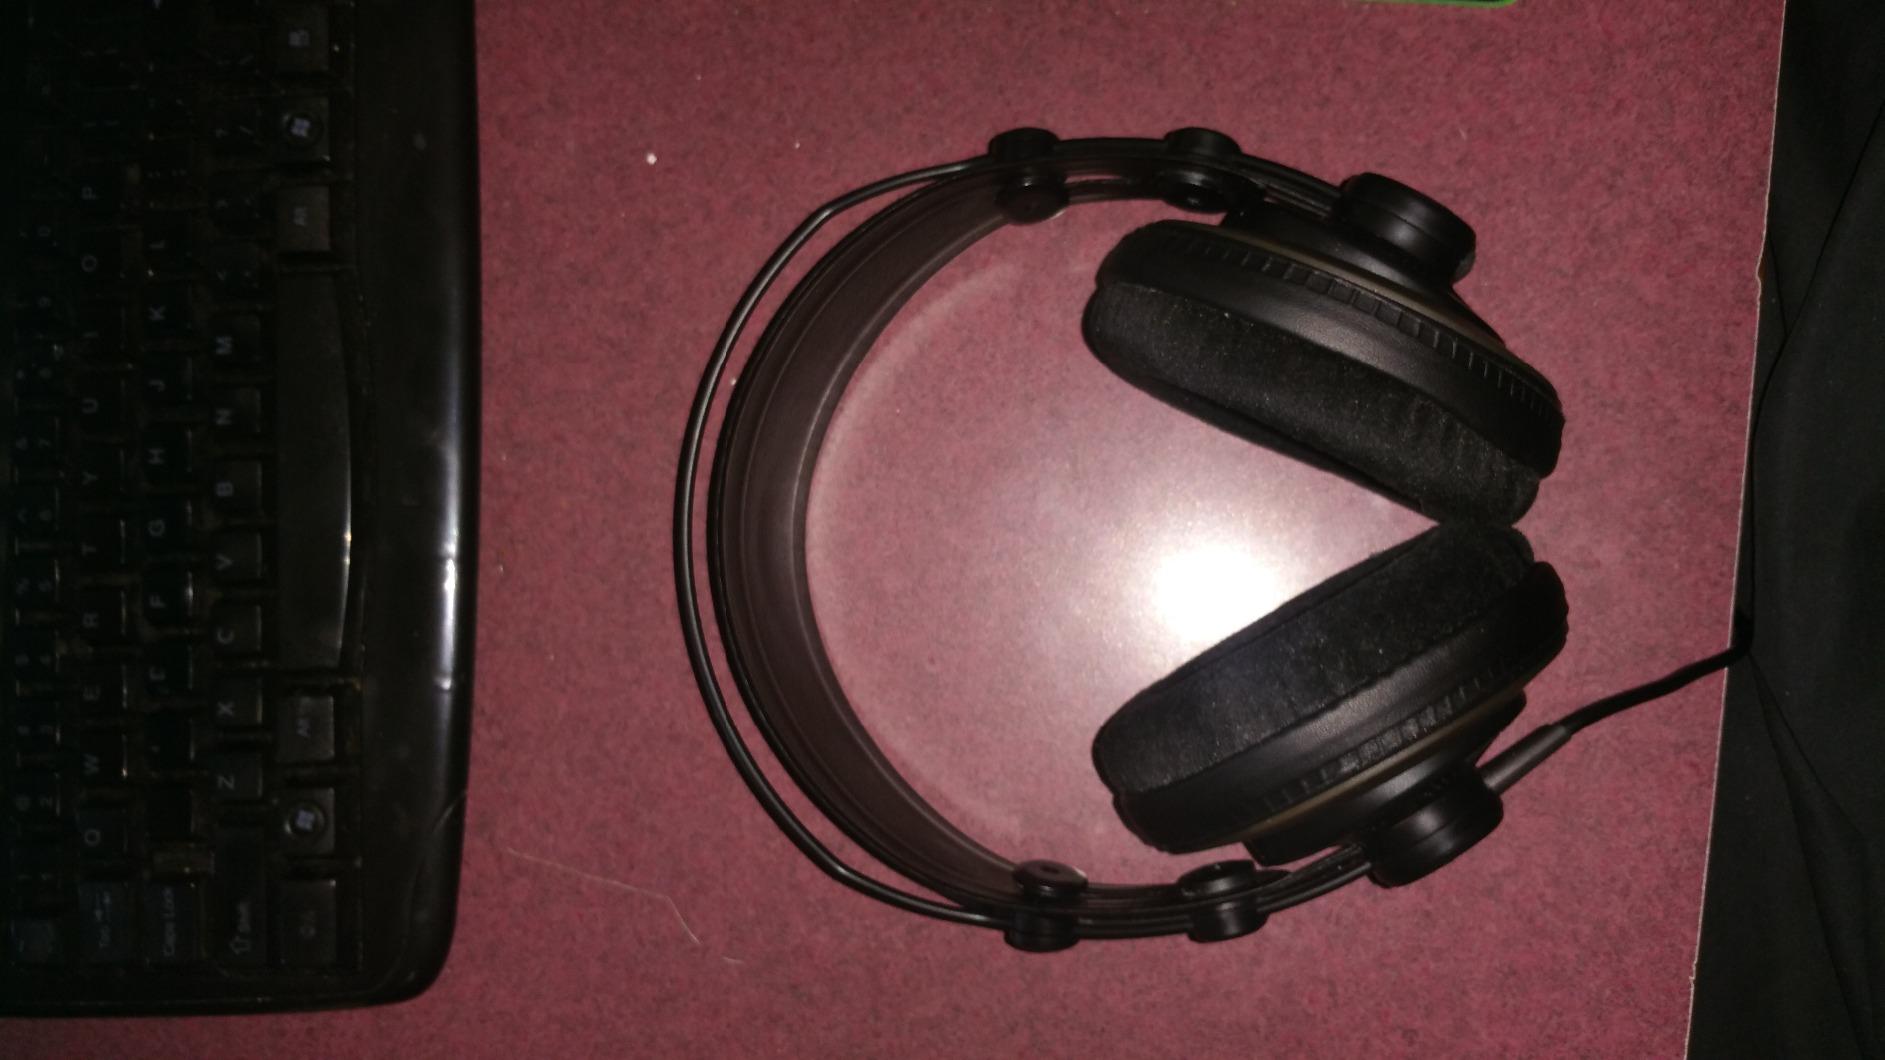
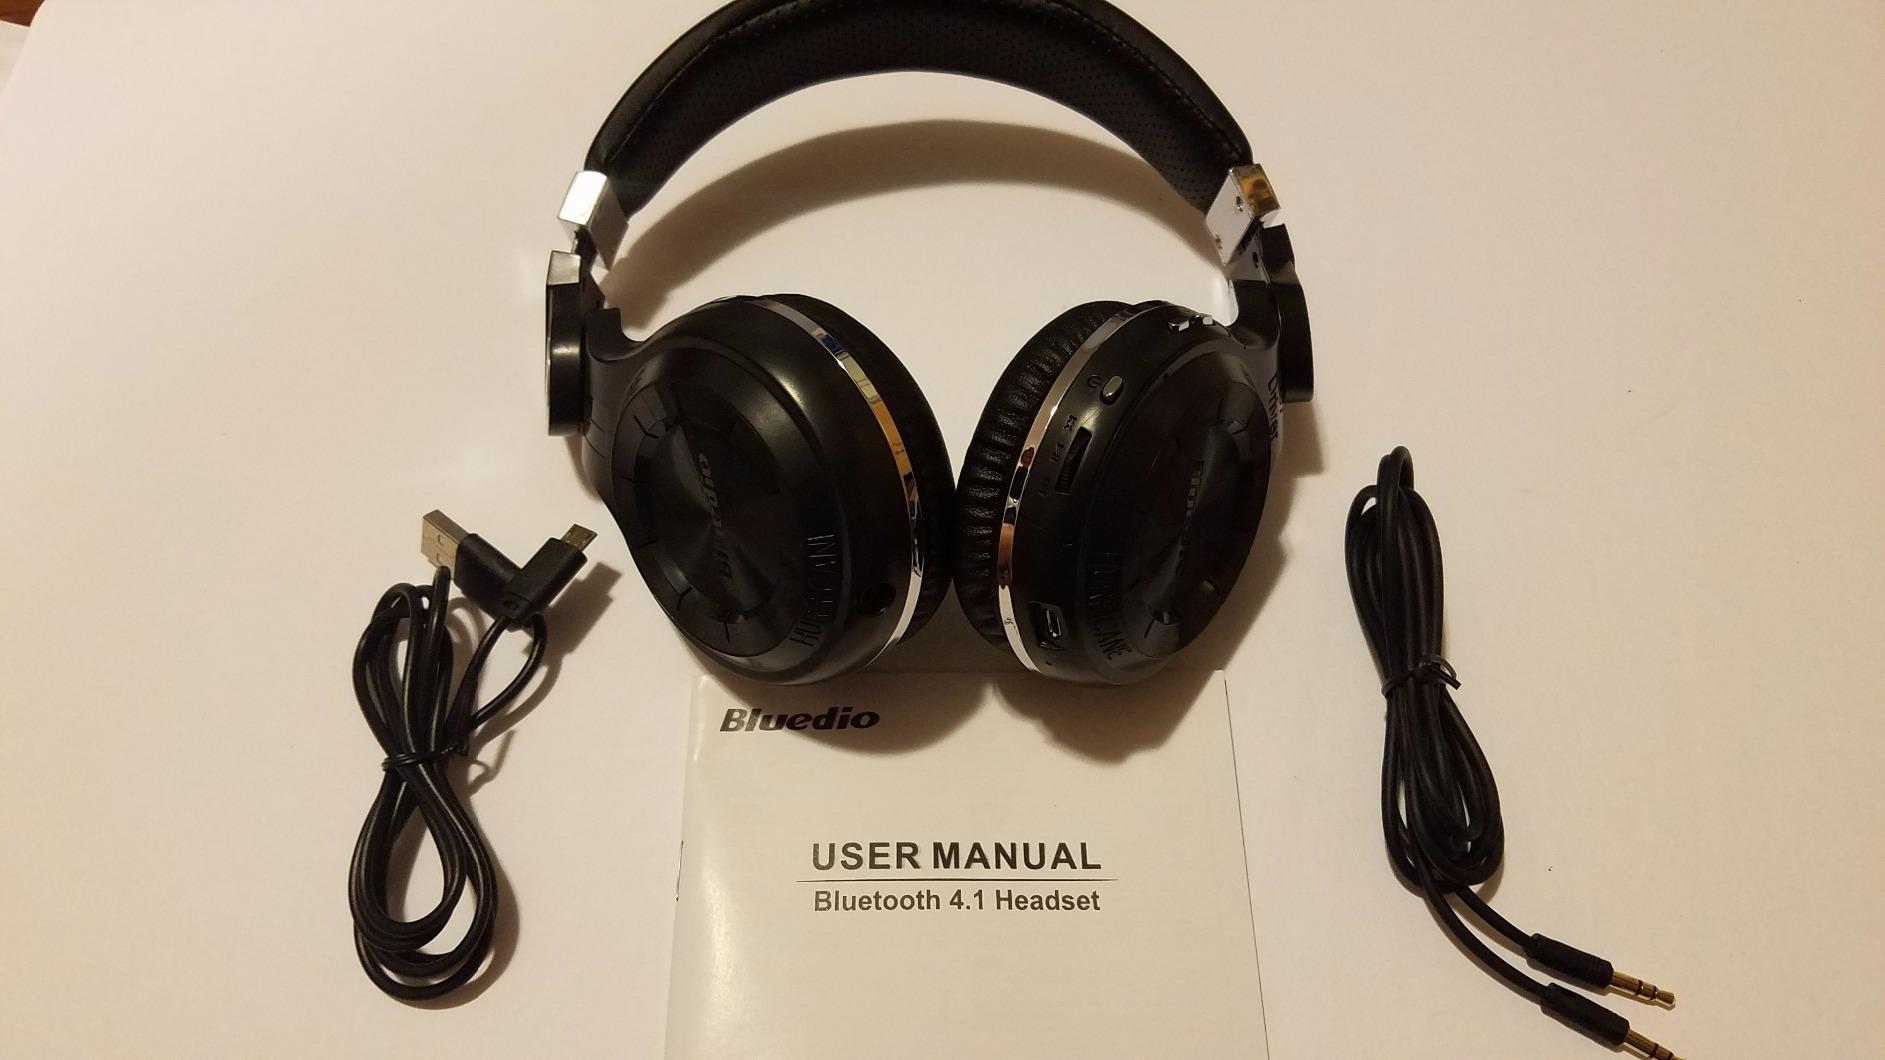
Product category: headphones
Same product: no